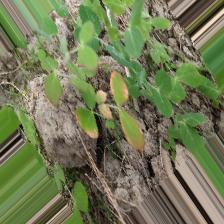
Label: Ascochyta blight